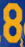
Number: 8